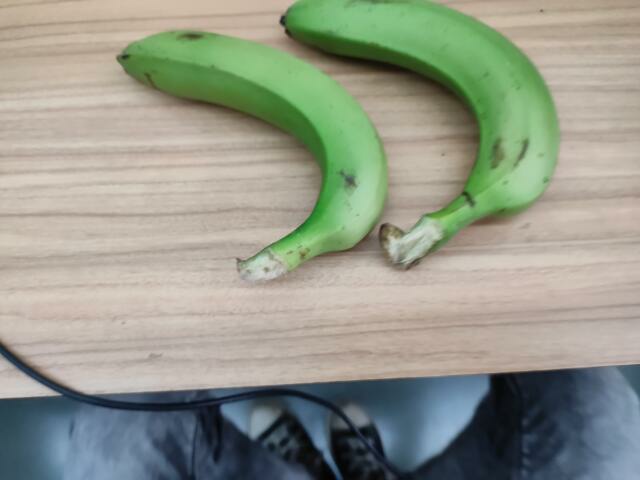
Label: Raw_Banana